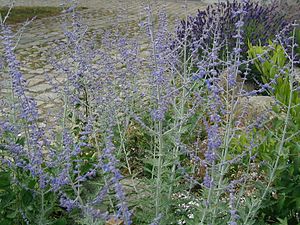
Perovskia
Sølv-Perovskia (Perovskia atriplicifolia)